NGC 5544

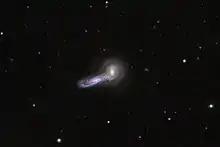
NGC 5544 (right) and NGC 5545 (left) imaged with a 32-inch telescope

NGC 5544 is a barred spiral galaxy in the constellation Boötes. It is interacting with spiral galaxy NGC 5545.